List of governors of Bombay Presidency

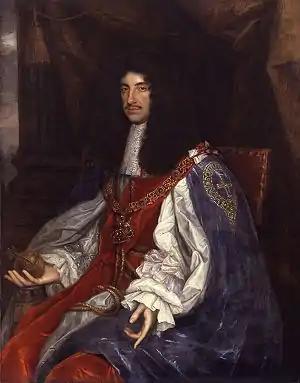
Charles II of England, who received Bombay as part of his dowry

The marriage treaty of Charles II of England and Catherine of Braganza that concluded on 8 May 1661 incorporated Bombay into the English colonial empire- the territory was part of Catherine's dowry. On 19 March 1662, Abraham Shipman was appointed the first Governor and General of the city, and his fleet arrived in Bombay in September and October 1662. On being asked to hand over Bombay and Salsette to the English, the Portuguese governor contended that the Bombay Island alone had been ceded, and alleging irregularity in the patent, he refused to give up even Bombay Island. The Portuguese Viceroy declined to interfere and Shipman was prevented from landing in Bombay. He was forced to retire to the island of Anjediva in North Canara and died there in October 1664. In November 1664, Shipman's successor Humphrey Cooke agreed to accept Bombay Island without its dependencies. The first four governors held Bombay for the Crown.